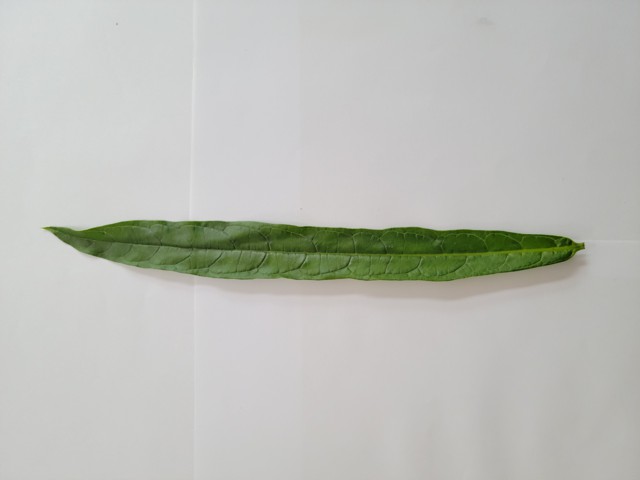
Plant: bamonhati